Dorset Heaths

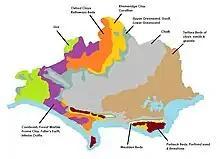
The Dorset Heaths coincide closely with the area of the "Tertiary Beds" (beige) in this geological map of Dorset

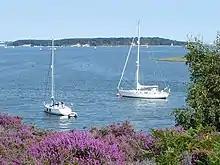
View across Poole Harbour from Arne looking towards Brownsea Island

The Dorset Heaths form an important area of heathland within the Poole Basin in southern England. Much of the area is protected.